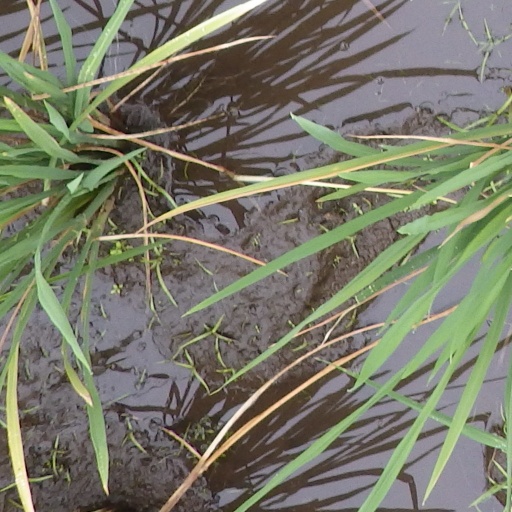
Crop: rice